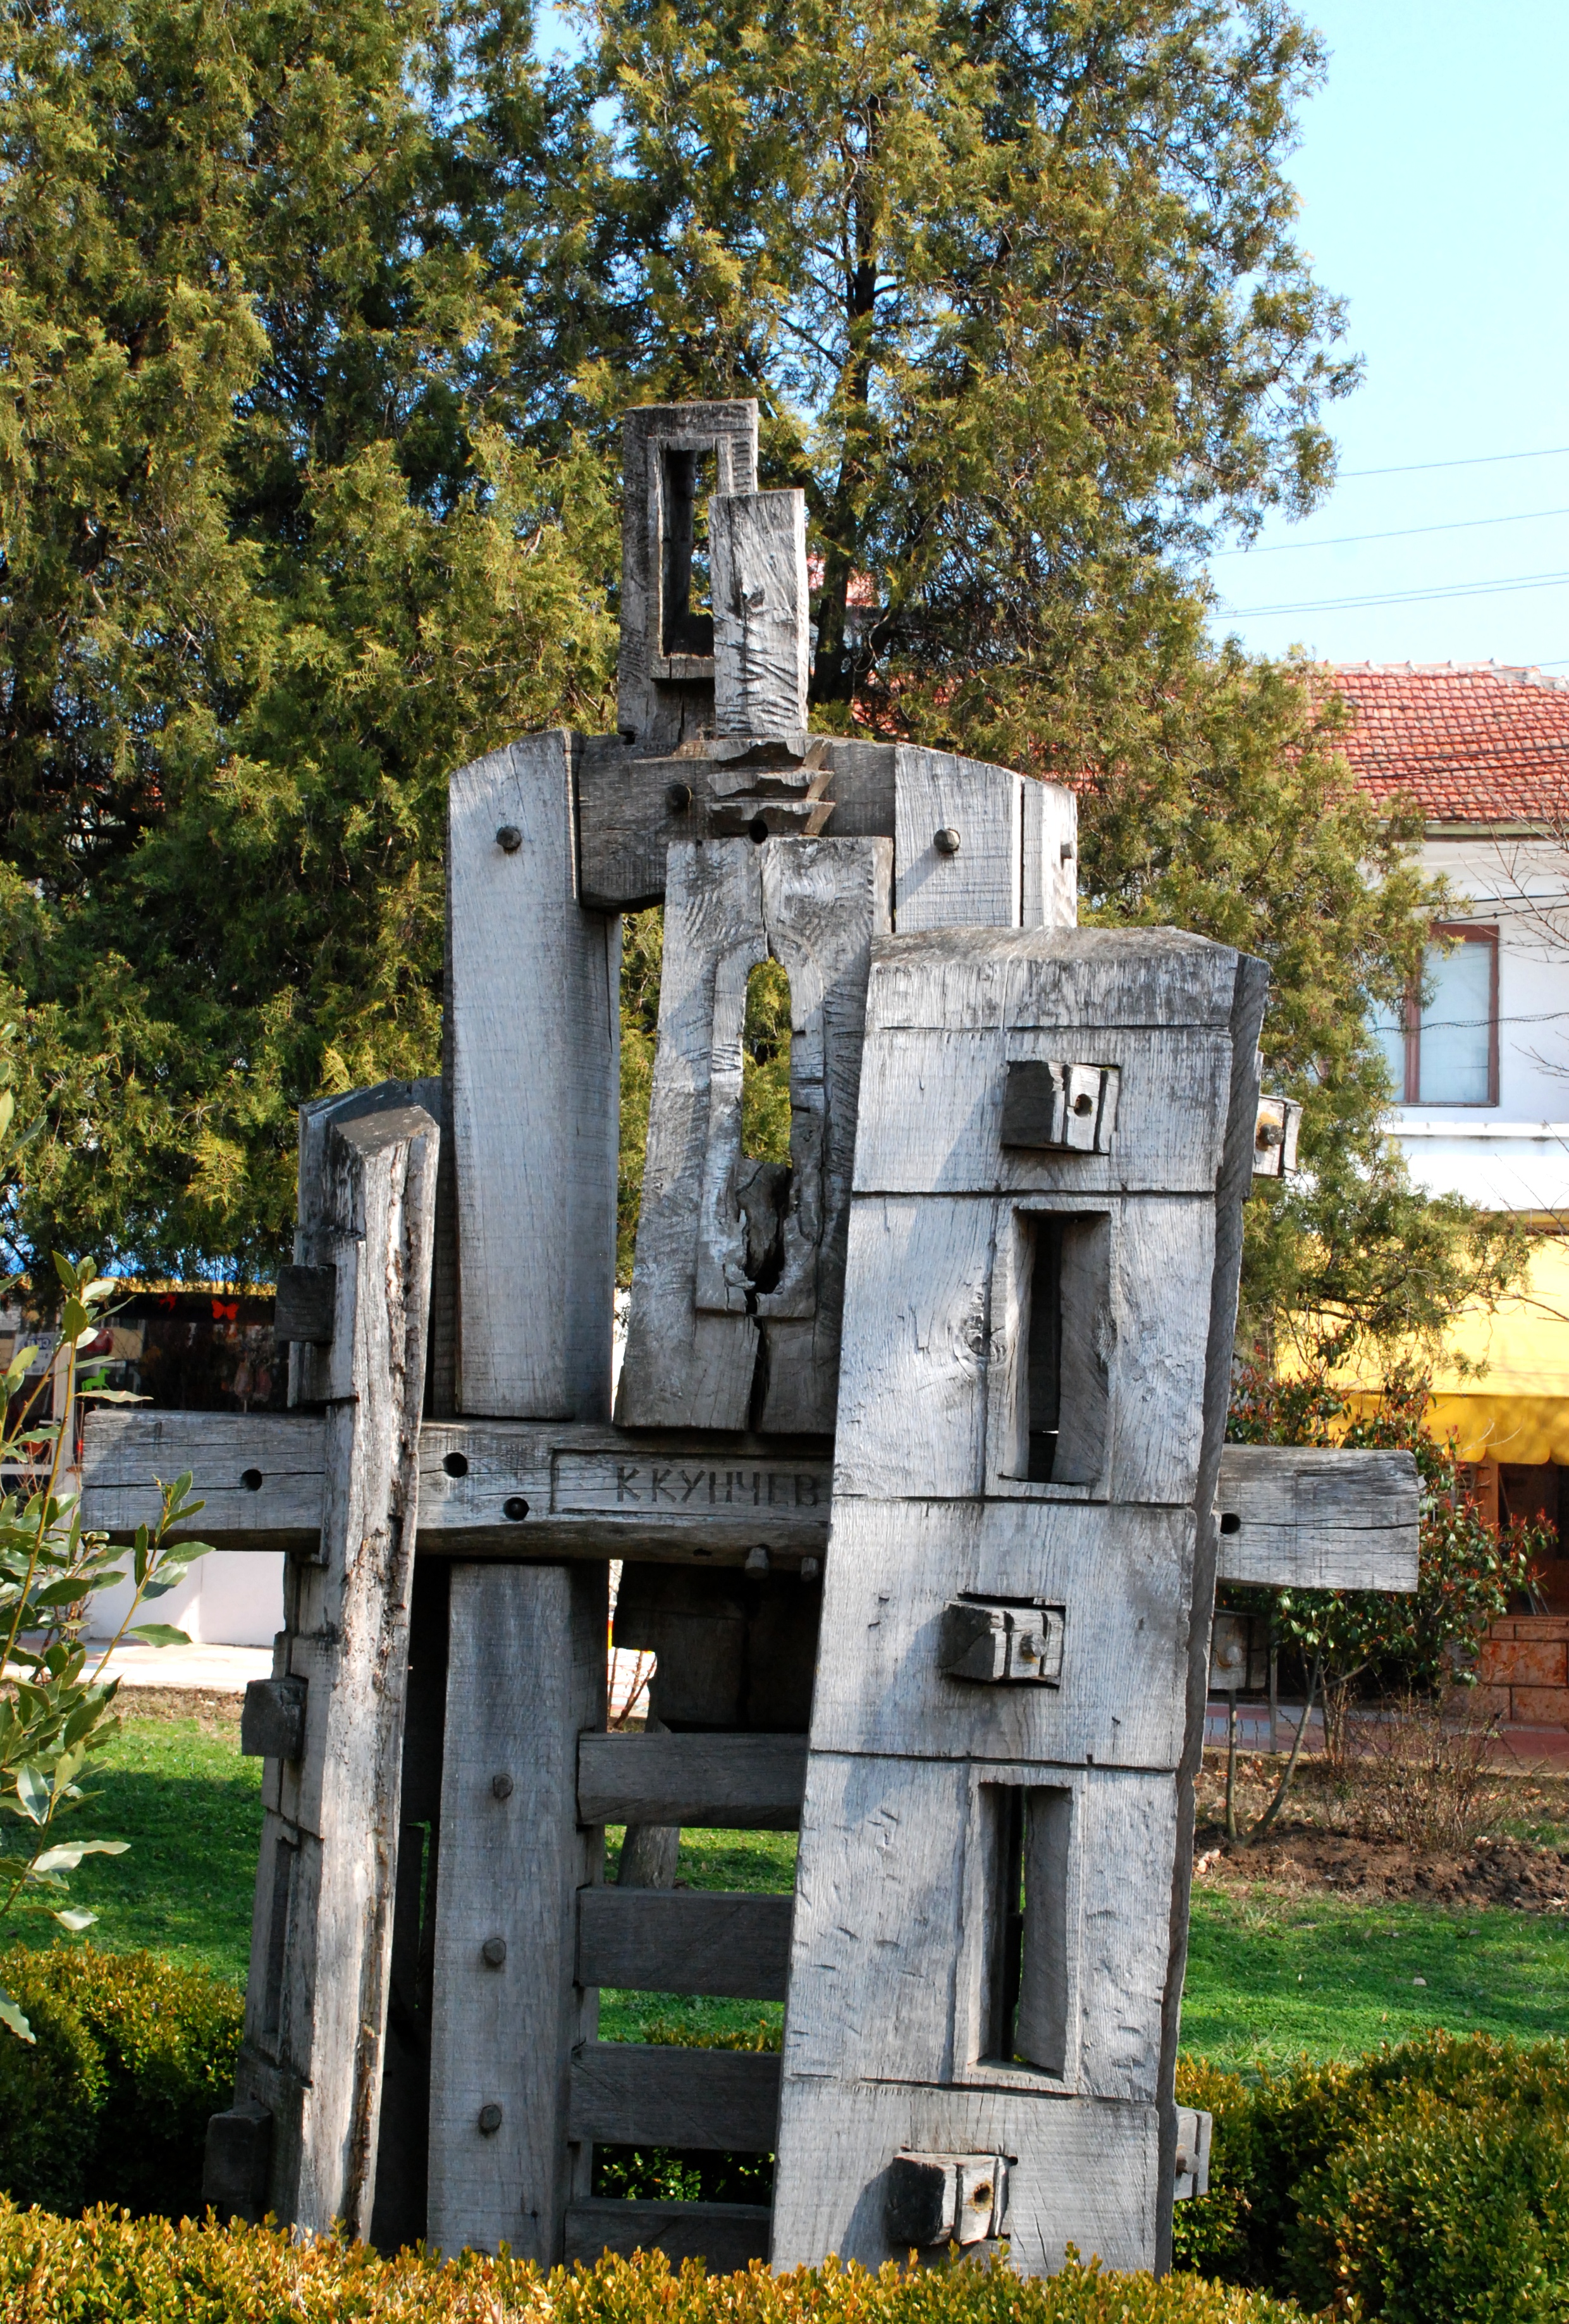
monument, europe, chapel, nikon, cemetery, grave, sculpture, memorial, nikkor, d80, 18135mmf3556g, 18135mm, nikond80, bulgaria, primorsko